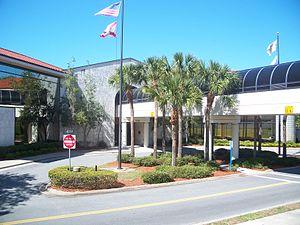
Port Orange est une ville dans l’État de Floride, aux États-Unis.